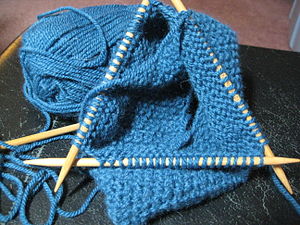
Strikning / Materialer og udstyr / Strikkepinde
Rundstrikning med flere strømpepinde.
Strikning er en metode til fremstilling af tekstil ud fra garn. Strikket stof består af løkker, kaldet masker, som er trukket igennem andre masker. Maskerne holdes på en strikkepind indtil der er trukket masker igennem dem.